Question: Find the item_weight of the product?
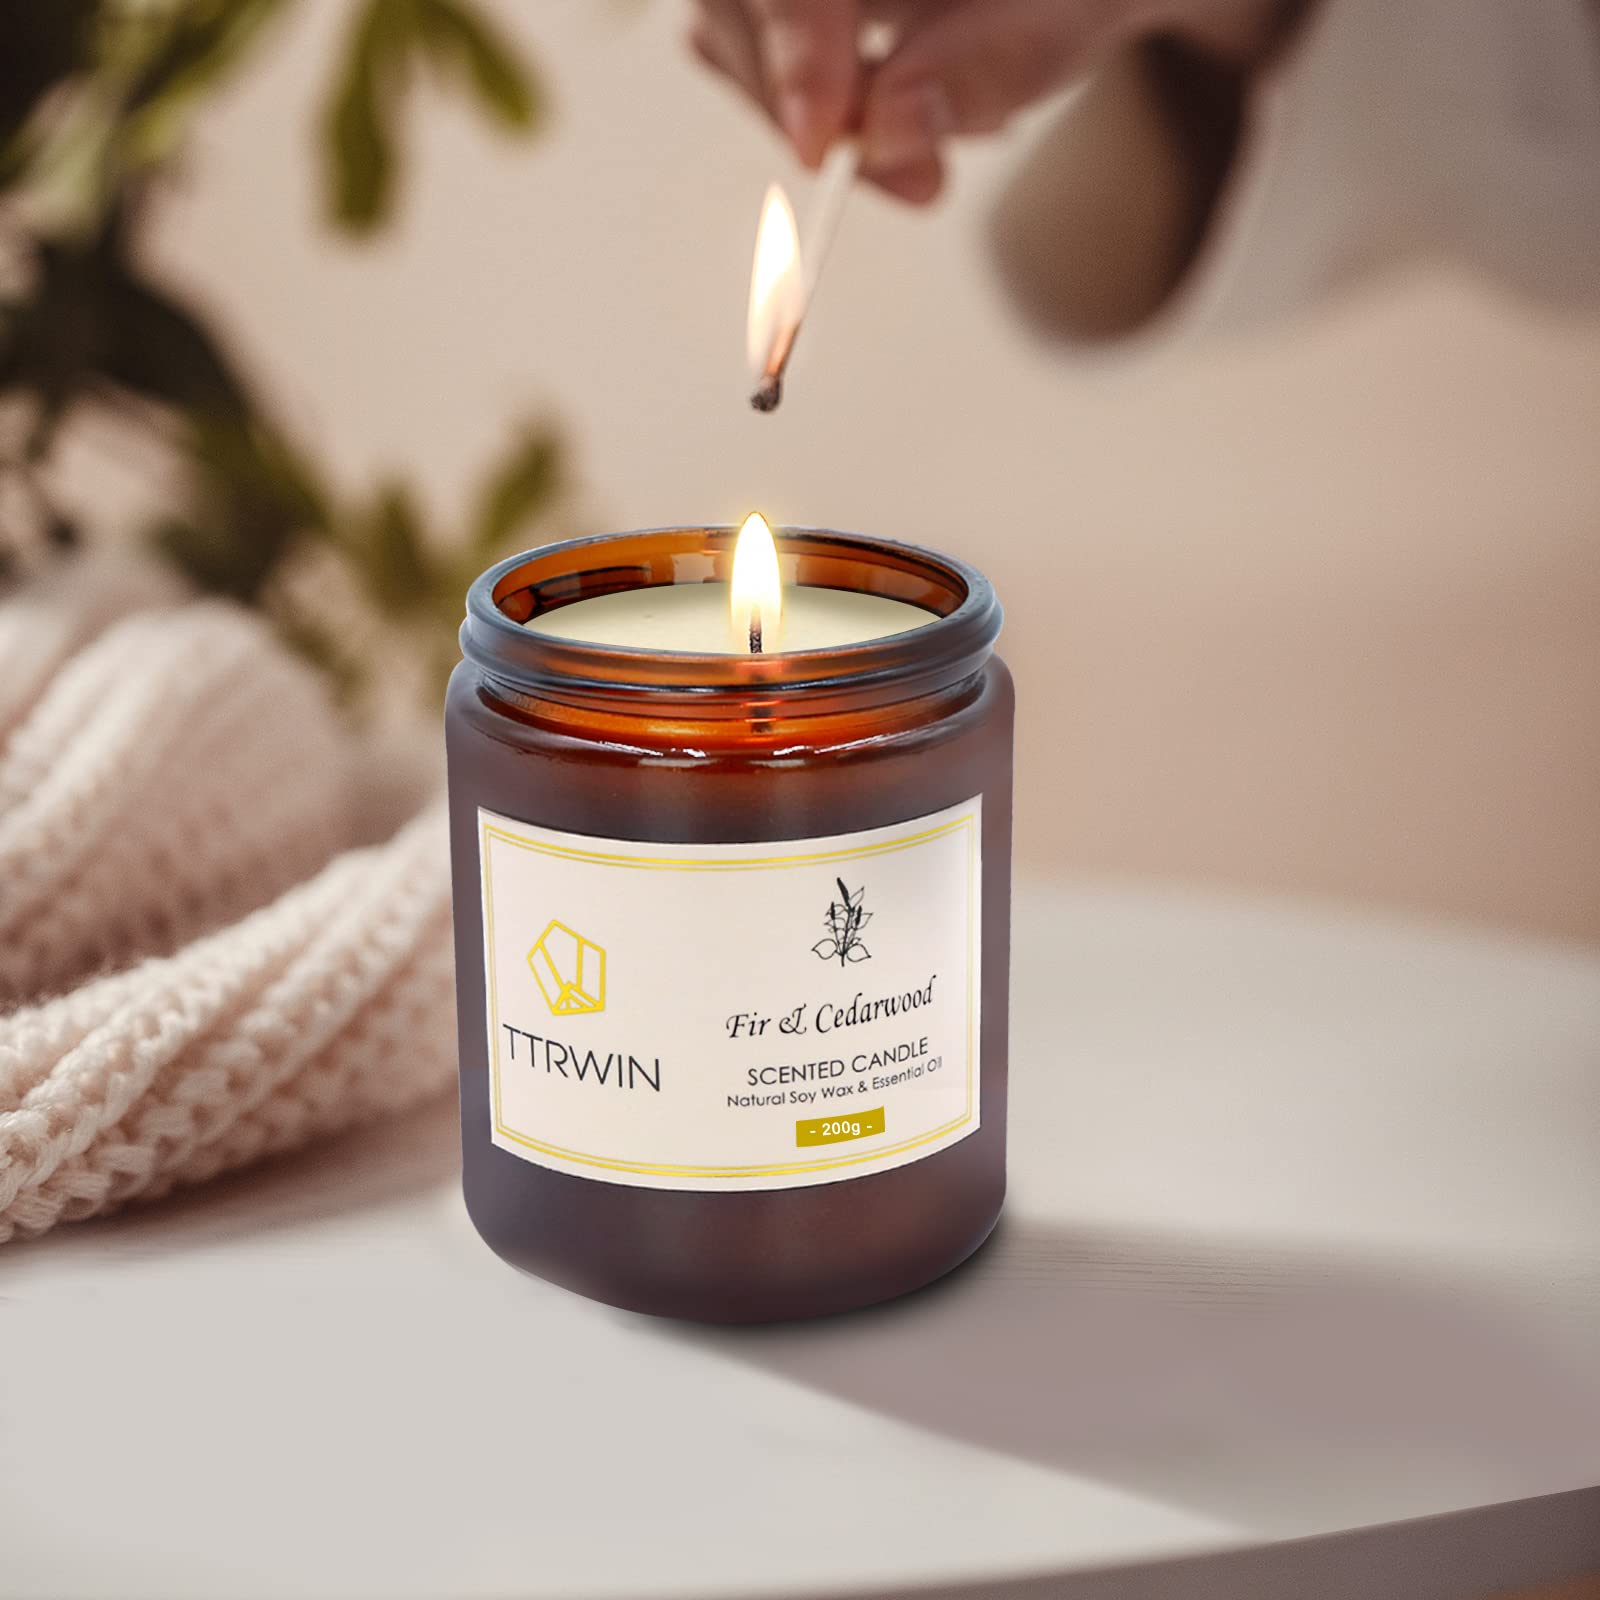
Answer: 200.0 gram